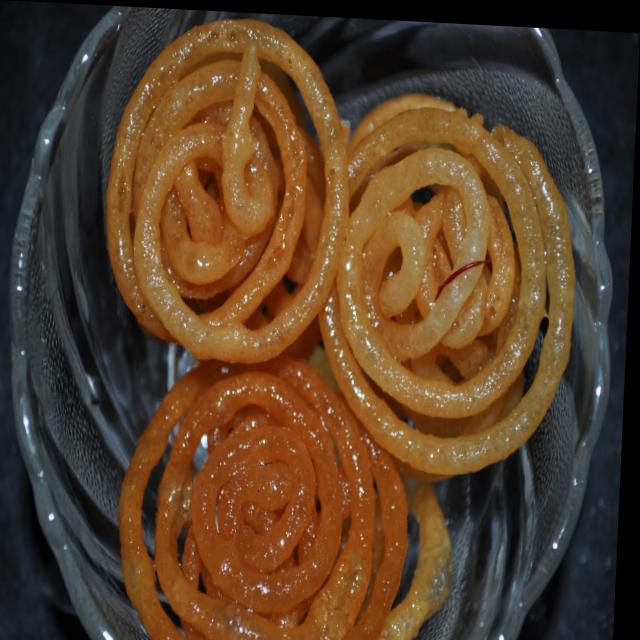
Dish: jalebi